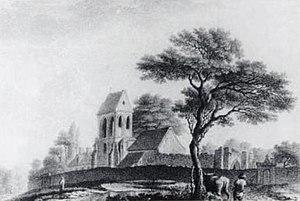
L'église Saint-Léger en 1776
L'église Saint-Léger est une église catholique située à Saint-Germain-en-Laye au 20 rue de la Maison-Verte. Elle est, avec l'église Saint-Germain, l'une des deux églises paroissiales de la ville. Le curé actuel depuis septembre 2018 est le père Benoit Chevalier.
Saint-Germain-en-Laye [lɛ] est une commune française située à 19 km à l'ouest de Paris dans le département des Yvelines en région Île-de-France.